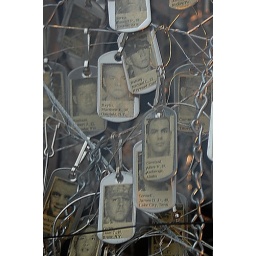
The bottom part of an art dress in the window of an Art Store.